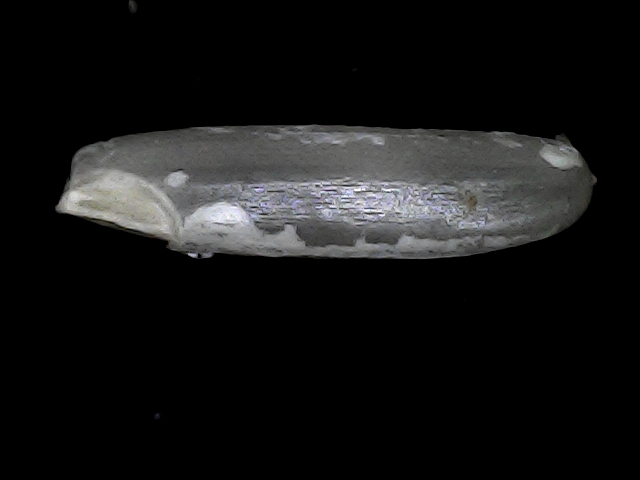
Rice variety: BRRI102